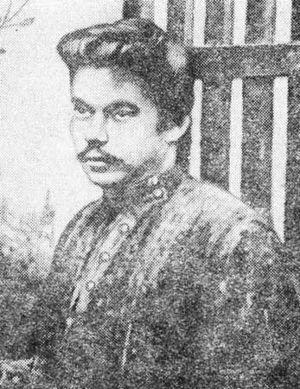
Nikifor Efremovich Vilonov, surnommé Mikhaïl Zavodski, né le 21 février 1883 à Morchansk, mort le 1er mai 1910 à Davos, est un ouvrier révolutionnaire russe, membre des bolcheviks.